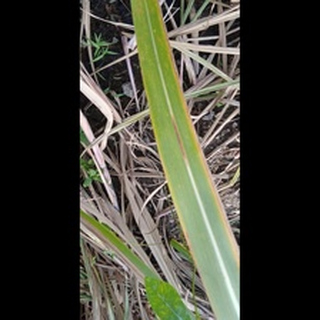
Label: sugarcane_red_rot